Tierra de Campos

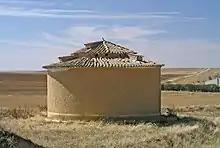
Traditional dovecote in Tierra de Campos

"Tierra de Campos" is located on a fertile, elevated plateau with an average height of around , its geography is typical of the Meseta Central. The ground is mostly made up of quite compact clay. The climate is continental with long, cold winters and short, hot summers. Rivers naturally irrigating the area are sparse and traditionally the land in Tierra de Campos has been used for dryland farming. The Channel of Castile, which cuts across this "comarca", was developed for transport purposes but developed into an irrigation system. Some of the wetlands in Tierra de Campos, like the Laguna de la Nava de Fuentes and the Lagunas de Villafáfila, are important for the ecology of the region.